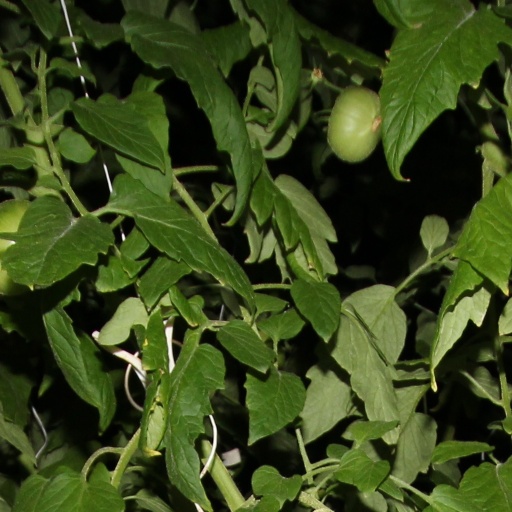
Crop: tomato